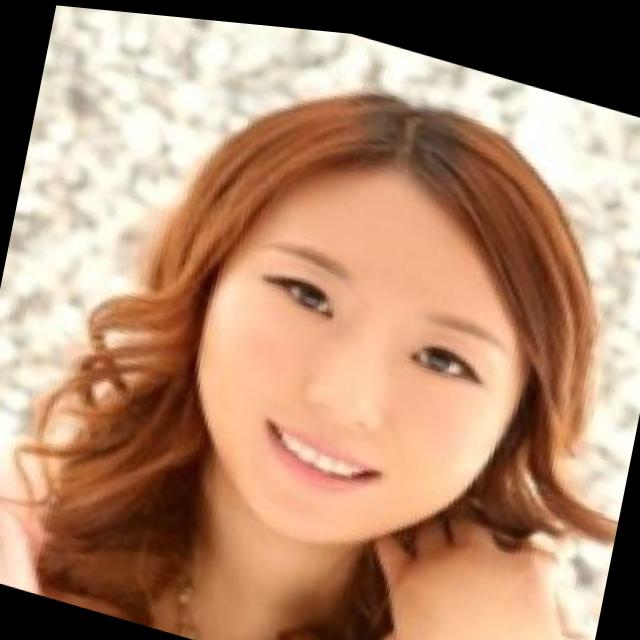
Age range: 21-44